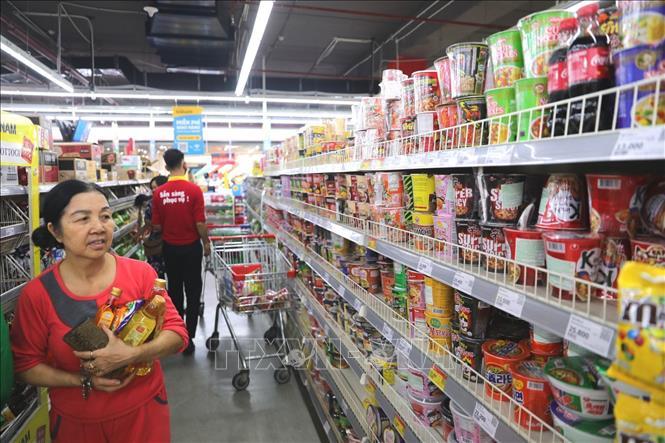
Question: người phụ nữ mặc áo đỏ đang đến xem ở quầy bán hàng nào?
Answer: quầy bán mì gói